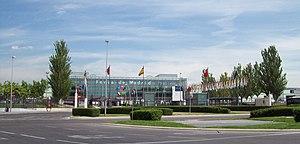
La Conférence de Madrid de 2019 sur les changements climatiques est une conférence internationale organisée par les Nations unies qui se déroule du 2 au 14 décembre 2019 à Madrid, en Espagne. Présidée par le gouvernement chilien, elle est la 25ᵉ Conférence des parties, qui réunit les pays signataires de la Convention-cadre des Nations unies sur les changements climatiques.